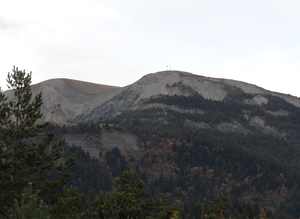
Tête Grosse (sommet) vu depuis le col du Fanget
Tête Grosse est un sommet des Préalpes de Digne se situant entre les communes de Selonnet et Auzet.
Le Sasse est un torrent du sud de la France dans le département des Alpes-de-Haute-Provence, en région Provence-Alpes-Côte d'Azur. C'est un affluent gauche de la moyenne Durance, donc un sous-affluent du Rhône.